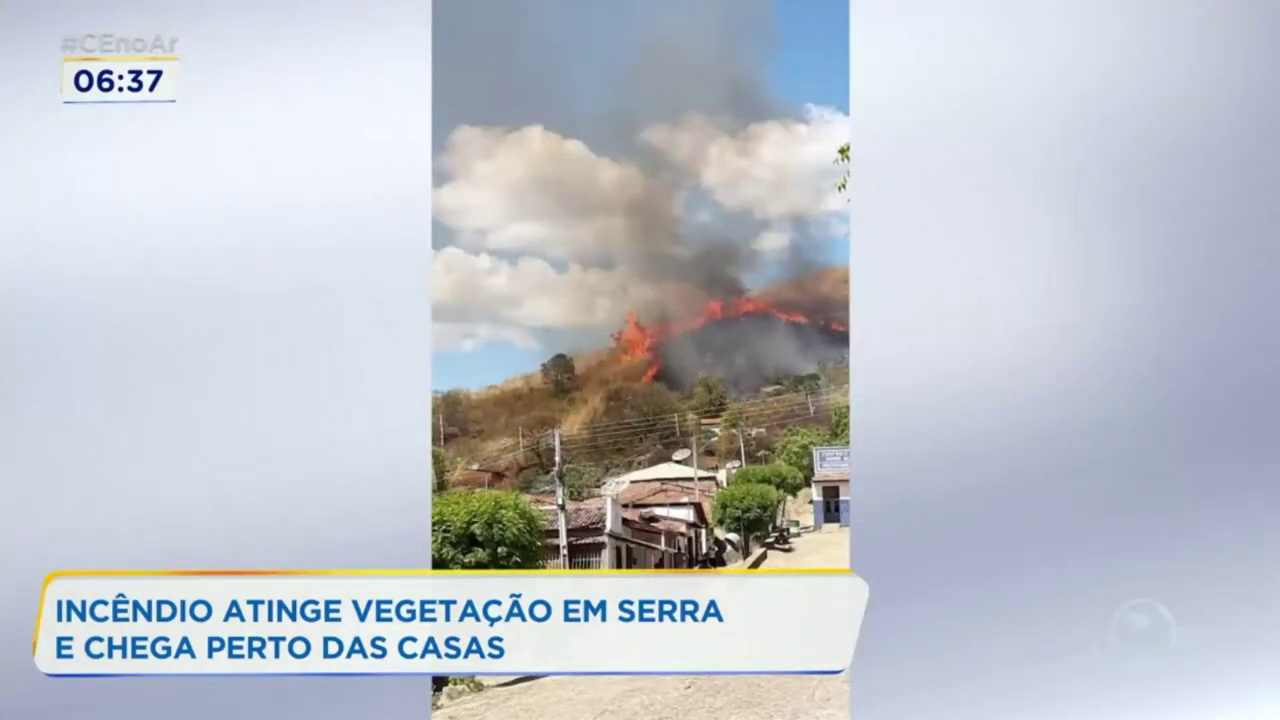
Fire: yes
Smoke: no